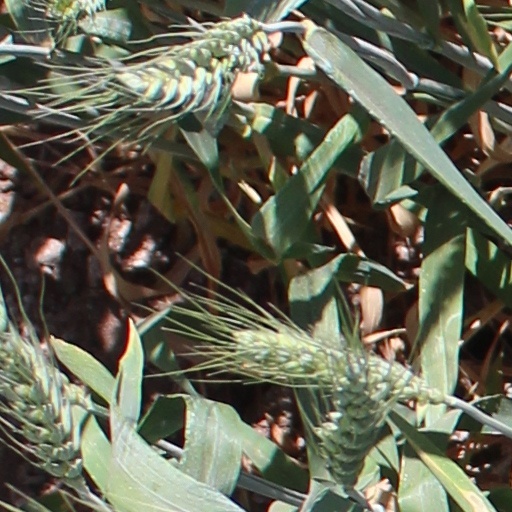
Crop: wheat